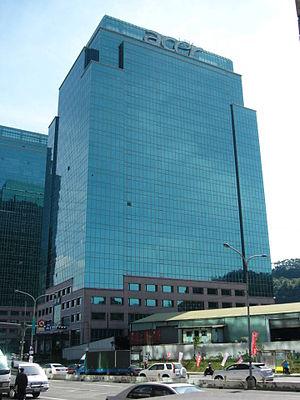
Acer Inc. ou Acer Incorporated est un constructeur informatique taïwanais spécialisé dans la recherche et le développement, la conception, la production et la vente de produits informatiques fondé par Stan Shih.